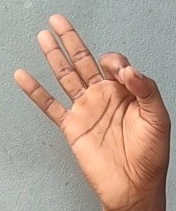
ASL sign: 9